Dmitry Tursunov

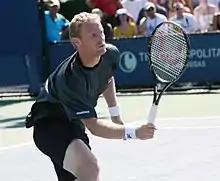
Tursunov at the 2010 US Open

Dmitry missed most of the first part of 2010 due to the left ankle injury, and he had ankle surgery in February. He played his first tournament of the year at the French Open, falling to Daniel Gimeno Traver in the first round. He then played on the Challenger Tour. He fell in the first round in Wimbledon to Rainer Schüttler. He then fell in the second round of the qualifying draw in the Hall of Fame Tennis Championships and the Farmers Classic. He won his first ATP match of the year at the Washington Open, defeating Teymuraz Gabashvili before falling to Tomáš Berdych. He again lost in the first round of the US Open to Jürgen Melzer in five sets. He then played in Bangkok, losing in the first round and quarterfinals of the Challenger events, and in the qualifying competition Thailand Open. At the Japan Open, Tursunov produced two upsets defeated world No. 25, Ernests Gulbis, and world No. 30, Richard Gasquet, before falling in the quarterfinals to the world No. 1 and eventual champion, Rafael Nadal.